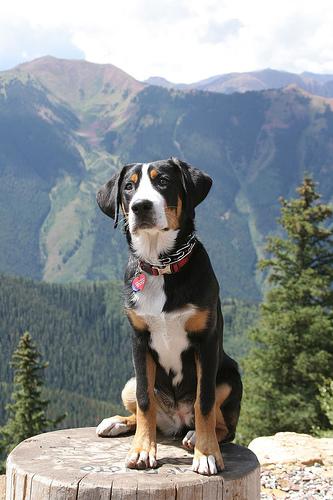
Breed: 237-n000086-Greater_Swiss_Mountain_dog